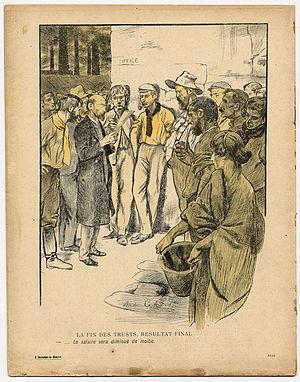
André Philippe Adolphe Cahard, né à Yvetot le 20 juillet 1868 et mort en 1925, est un artiste peintre, graveur et illustrateur français.